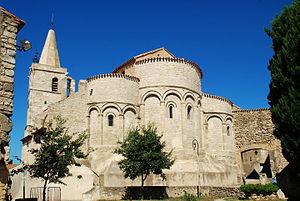
France - Languedoc - Aude - Église Saint-Jean l’Évangéliste d'Ouveillan
En architecture religieuse, le chevet désigne généralement l'extrémité du chœur d'une église derrière le maître-autel et le sanctuaire de l'église, parce que, dans les édifices au plan en croix latine, le chevet correspond à la partie de la croix sur laquelle le Christ crucifié posa sa tête.
L'église Saint-Jean-l'Évangéliste est une église romane située à Ouveillan dans le département français de l'Aude en région Occitanie.
L'art roman languedocien reflète de nombreuses influences dues à la position de carrefour du Languedoc : l'influence de l'antiquité romaine, l'influence de l'architecture wisigothique, l'influence de l'art roman lombard et l'influence de l'architecture hispano-mauresque.
Cet article recense les monuments historiques de l'Aude, en France.